Signals intelligence in modern history

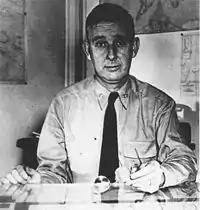
LCDR Joseph Rochefort of the US Navy led and handpicked many of the key codebreakers at Station HYPO.

Room 40 played an important role in several naval engagements during the war, notably in detecting major German sorties into the North Sea. The battle of Dogger Bank was won in no small part due to the intercepts that allowed the Navy to position its ships in the right place. "Warned of a new German raid [on England] on the night of 23–24 January, by radio intercepts, [Admiral Sir David] Beatty’s force made a rendezvous off the Dogger Bank... The outnumbered Germans turned in flight. ... the Kaiser, fearful of losing capital ships, ordered his navy to avoid all further risks."